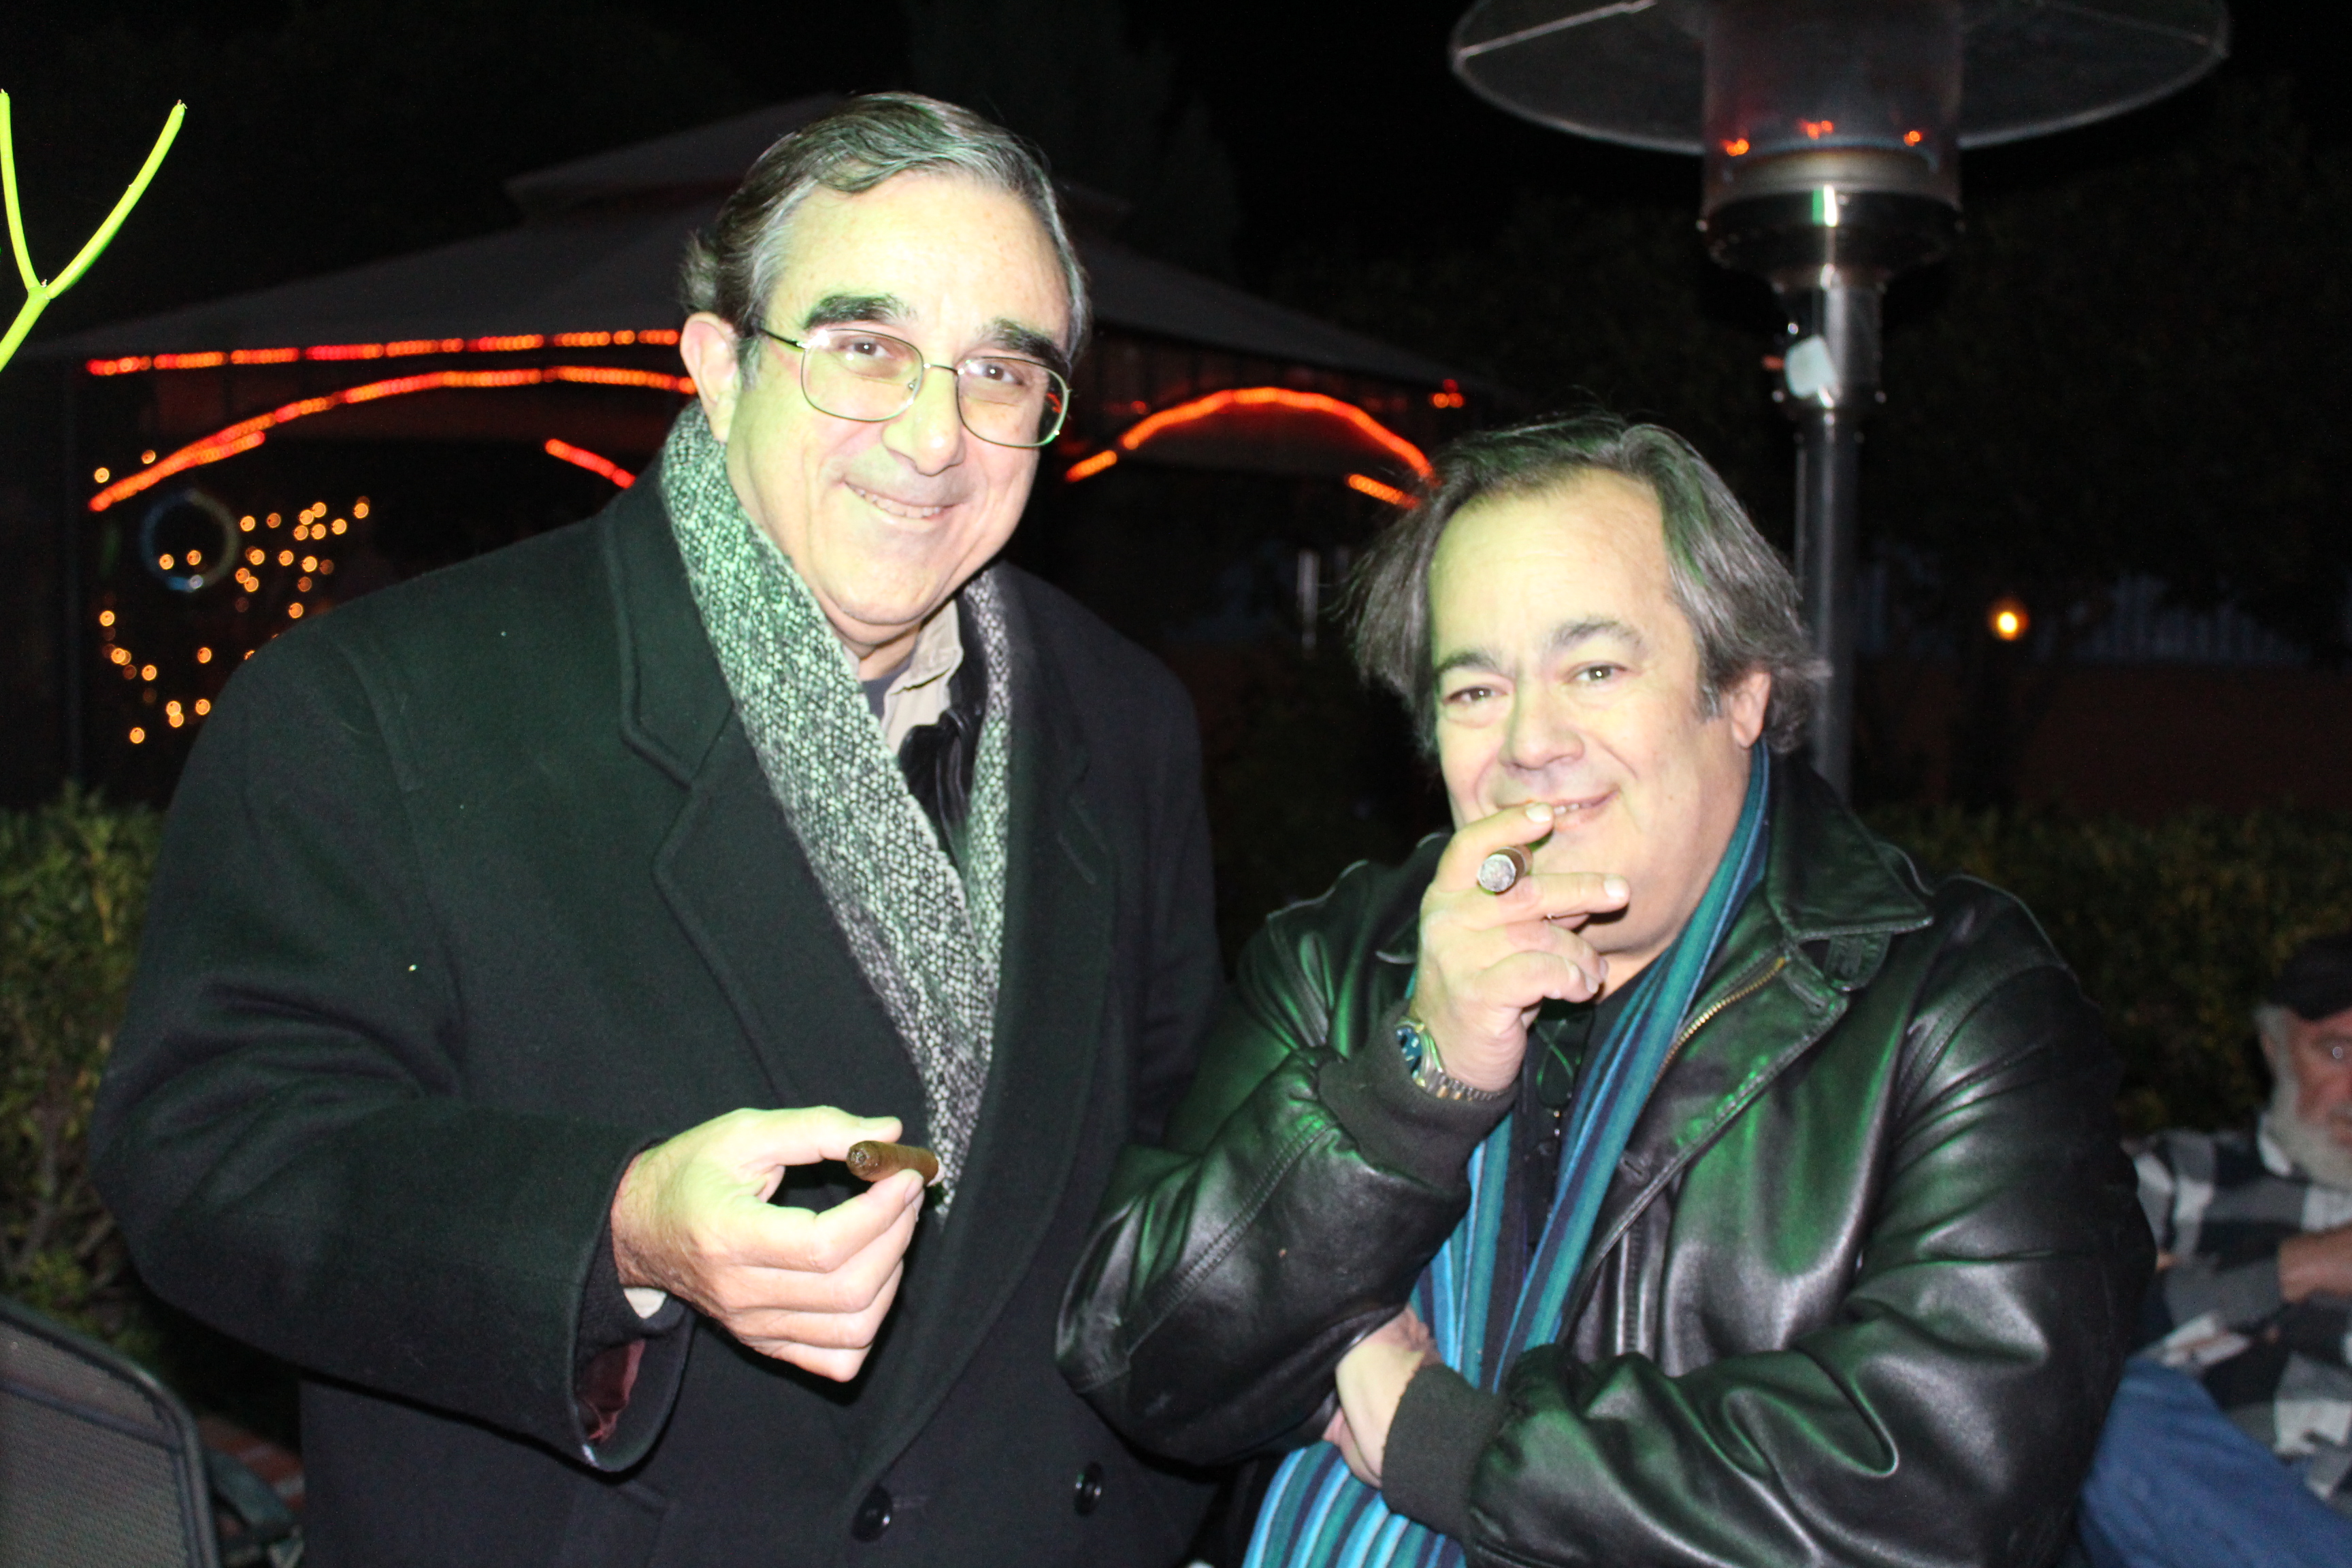
music, musician